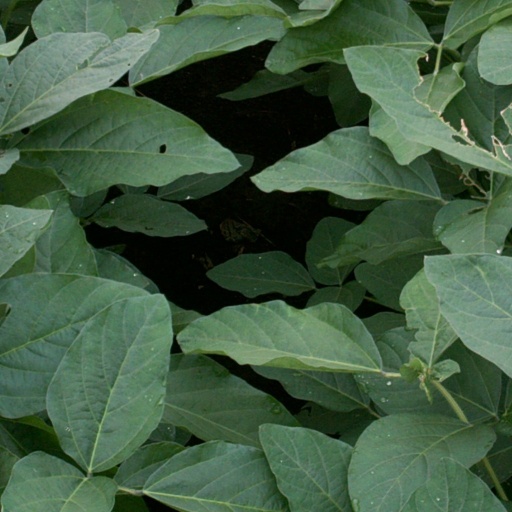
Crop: soybean